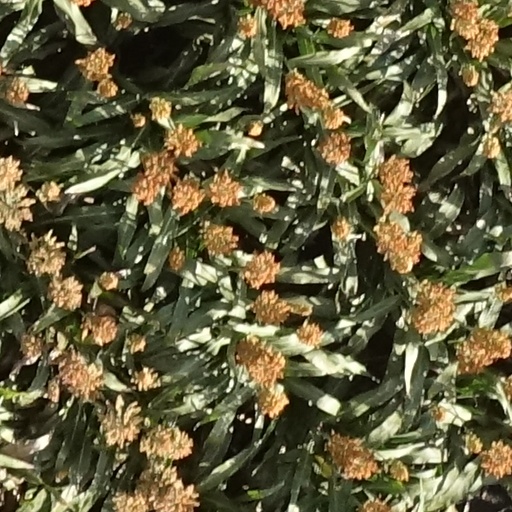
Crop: sorghum